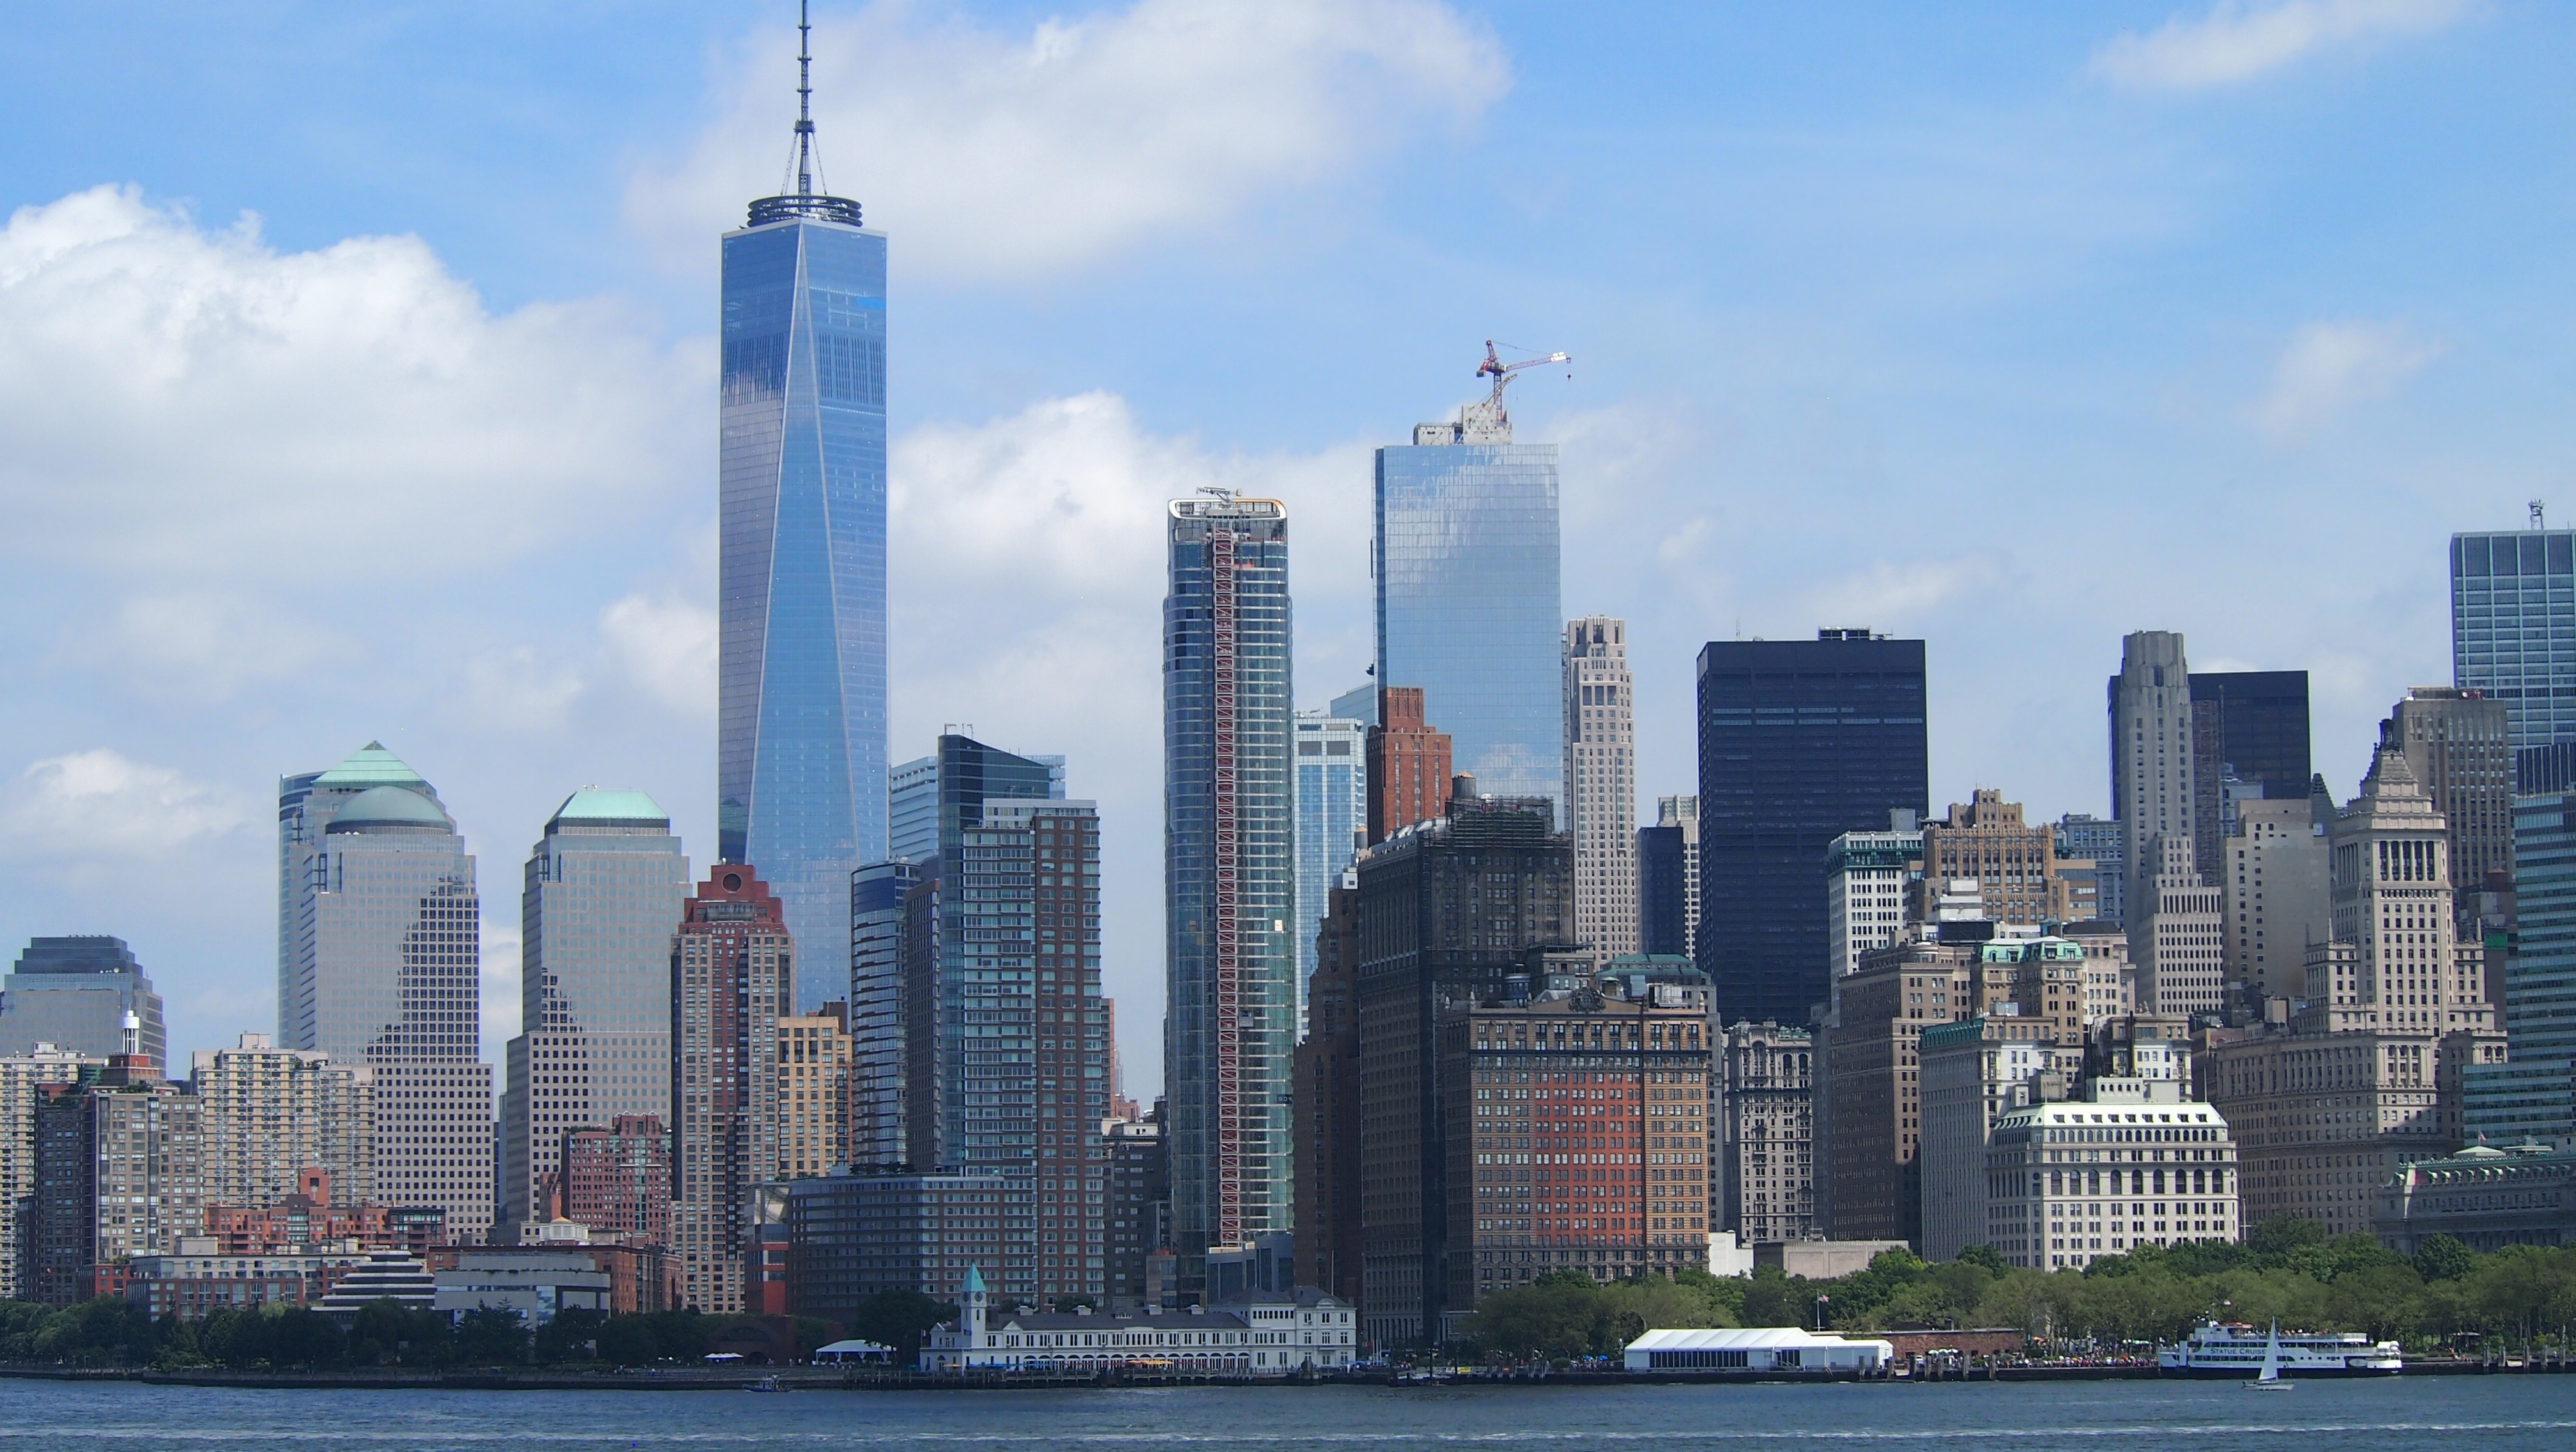
horizon, skyline, city, skyscraper, new york, new york city, cityscape, downtown, tower, nyc, usa, landmark, tower block, skyscrapers, ny, metropolis, big apple, united amsterdam, urban area, geographical feature, human settlement, metropolitan area